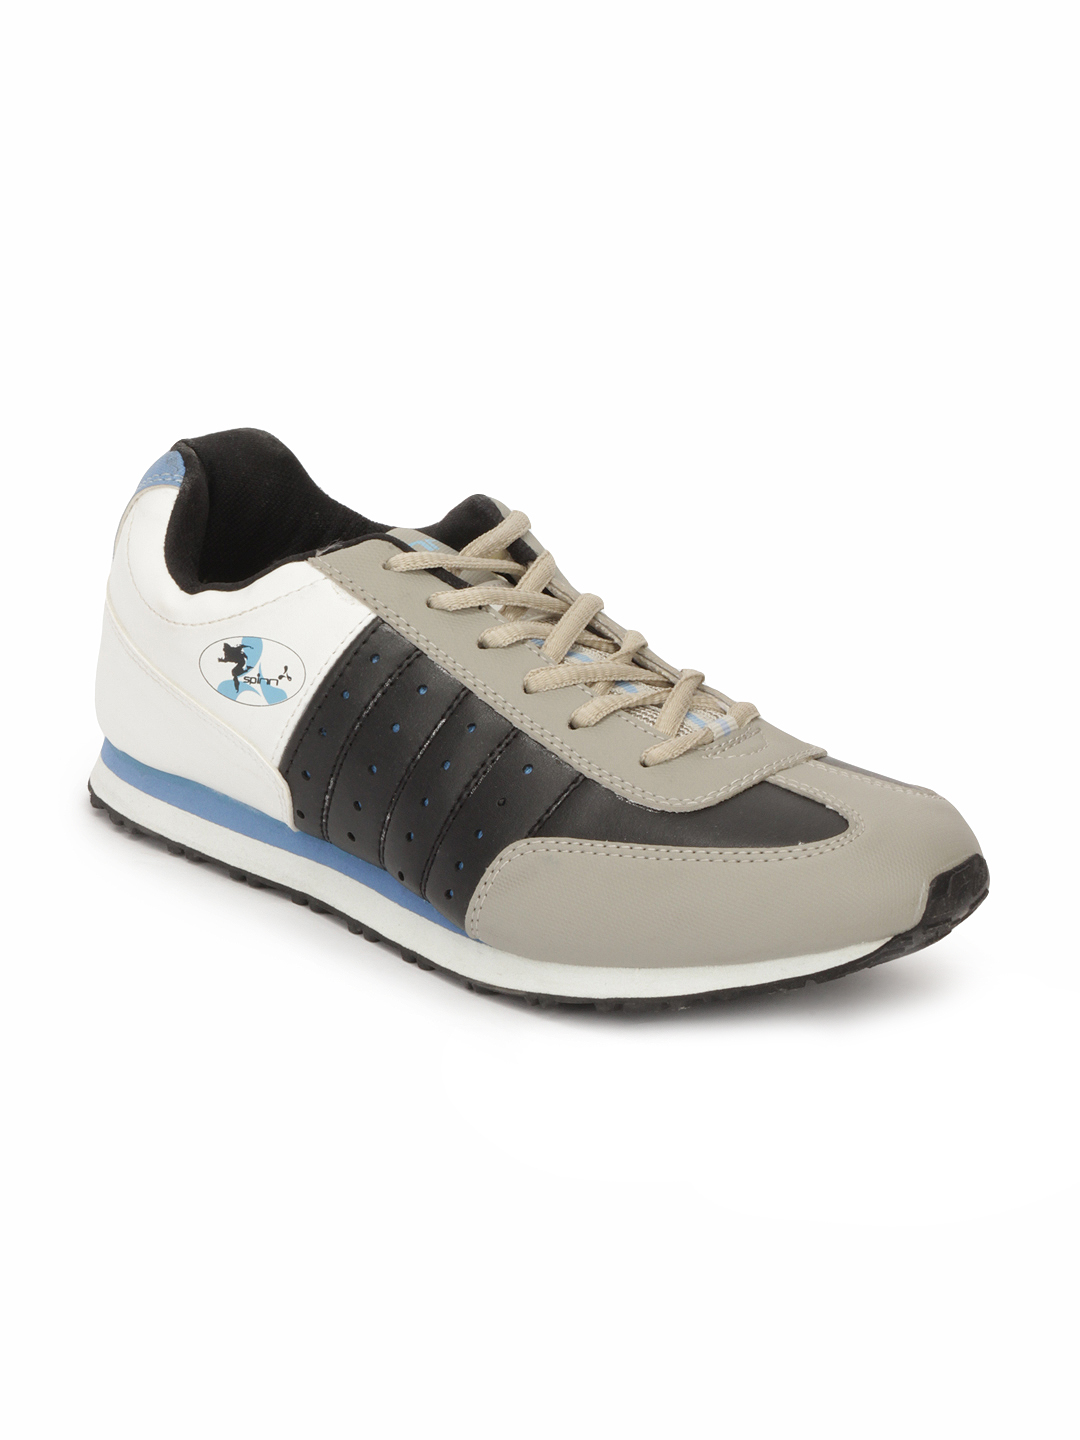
Spinn Men Zoom Black Shoes
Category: Footwear / Shoes / Casual Shoes
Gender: Men
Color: Black
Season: Summer 2013
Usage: Casual